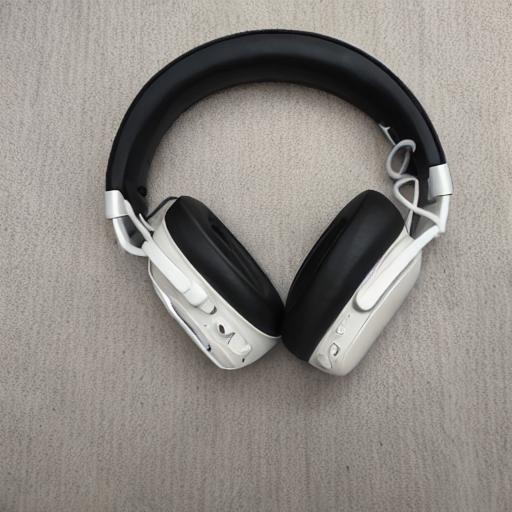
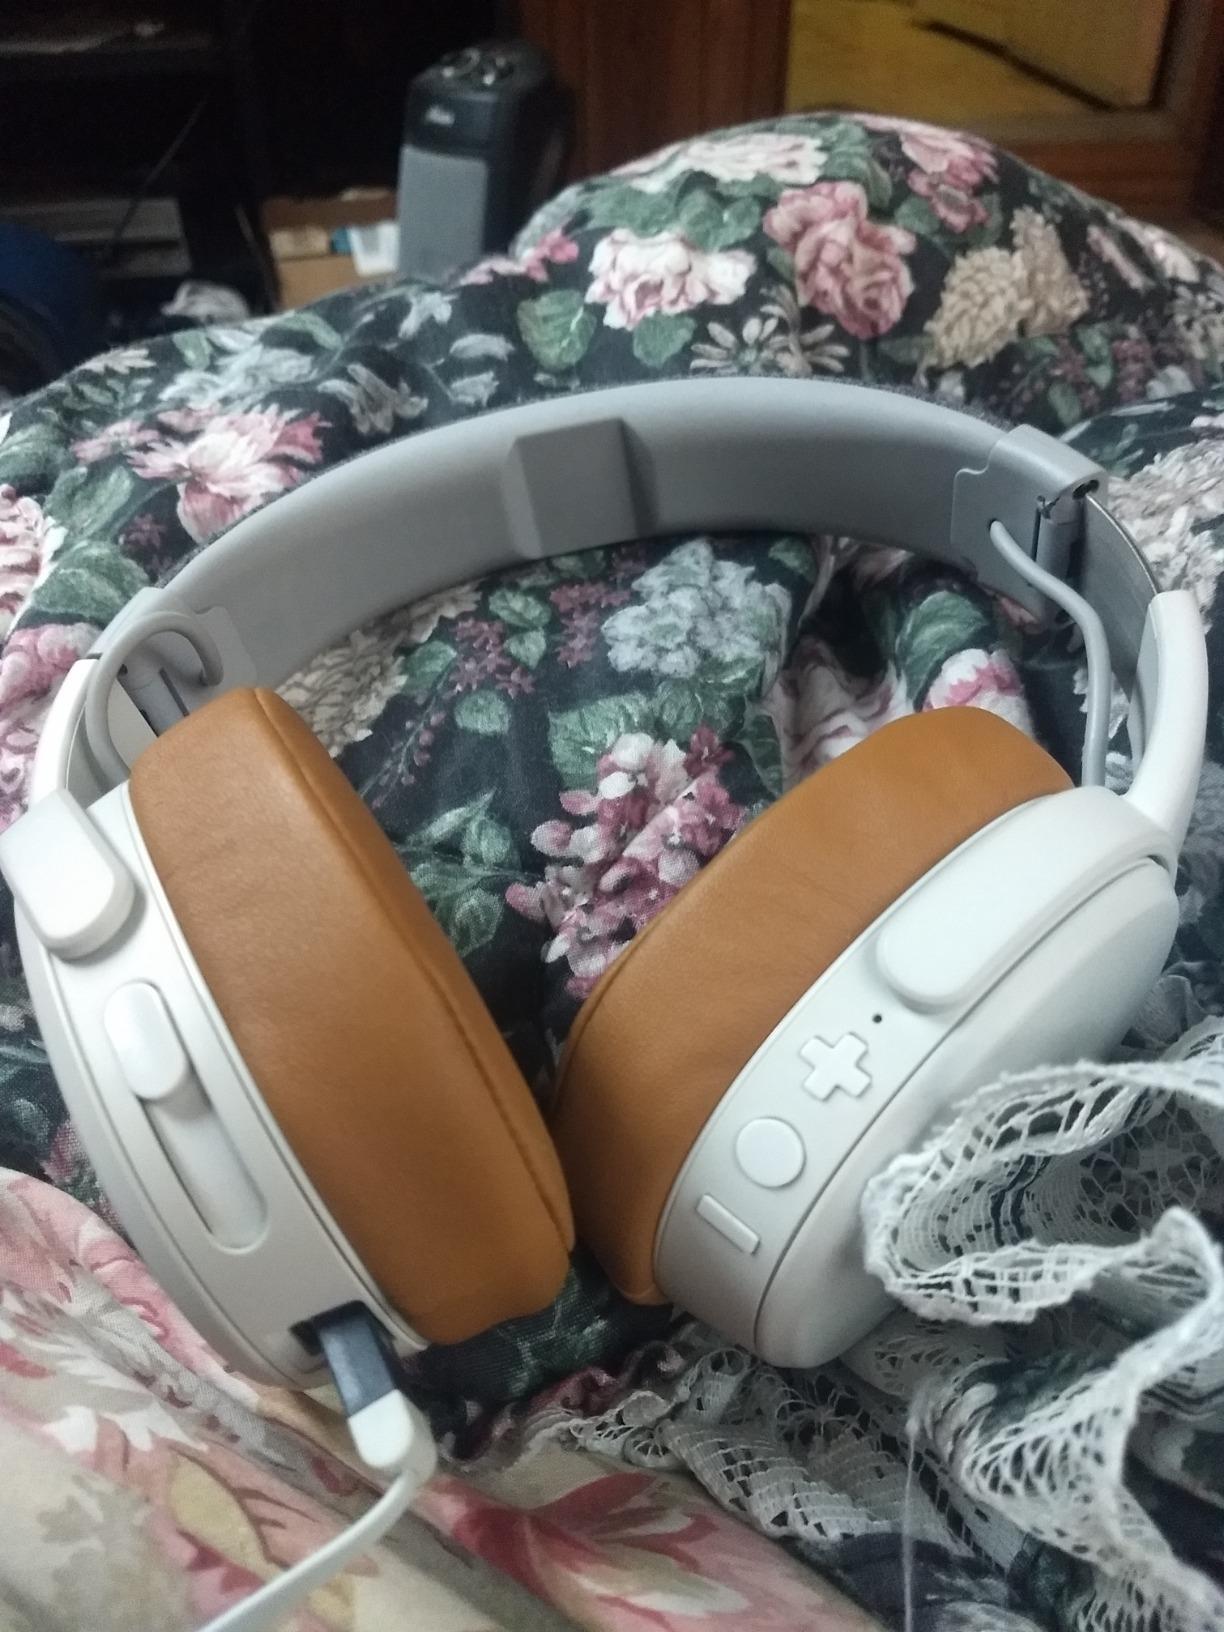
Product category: headphones
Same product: no